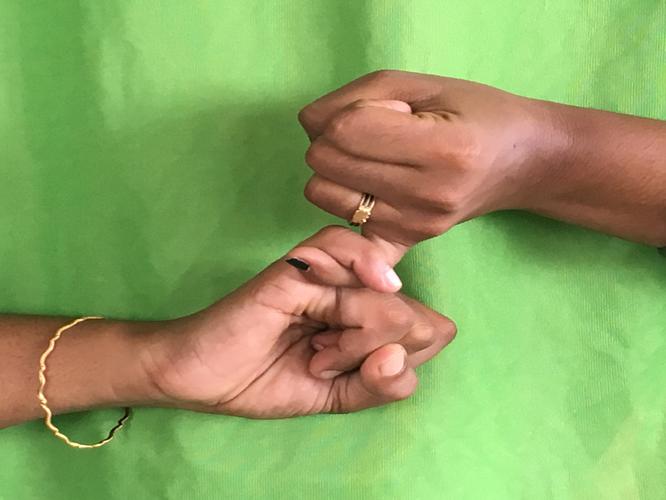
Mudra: Pasha
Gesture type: double_hand